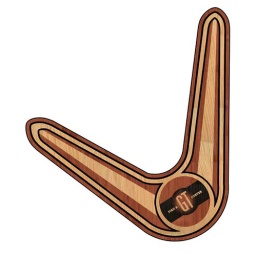
This will be an actual table in the bar area.